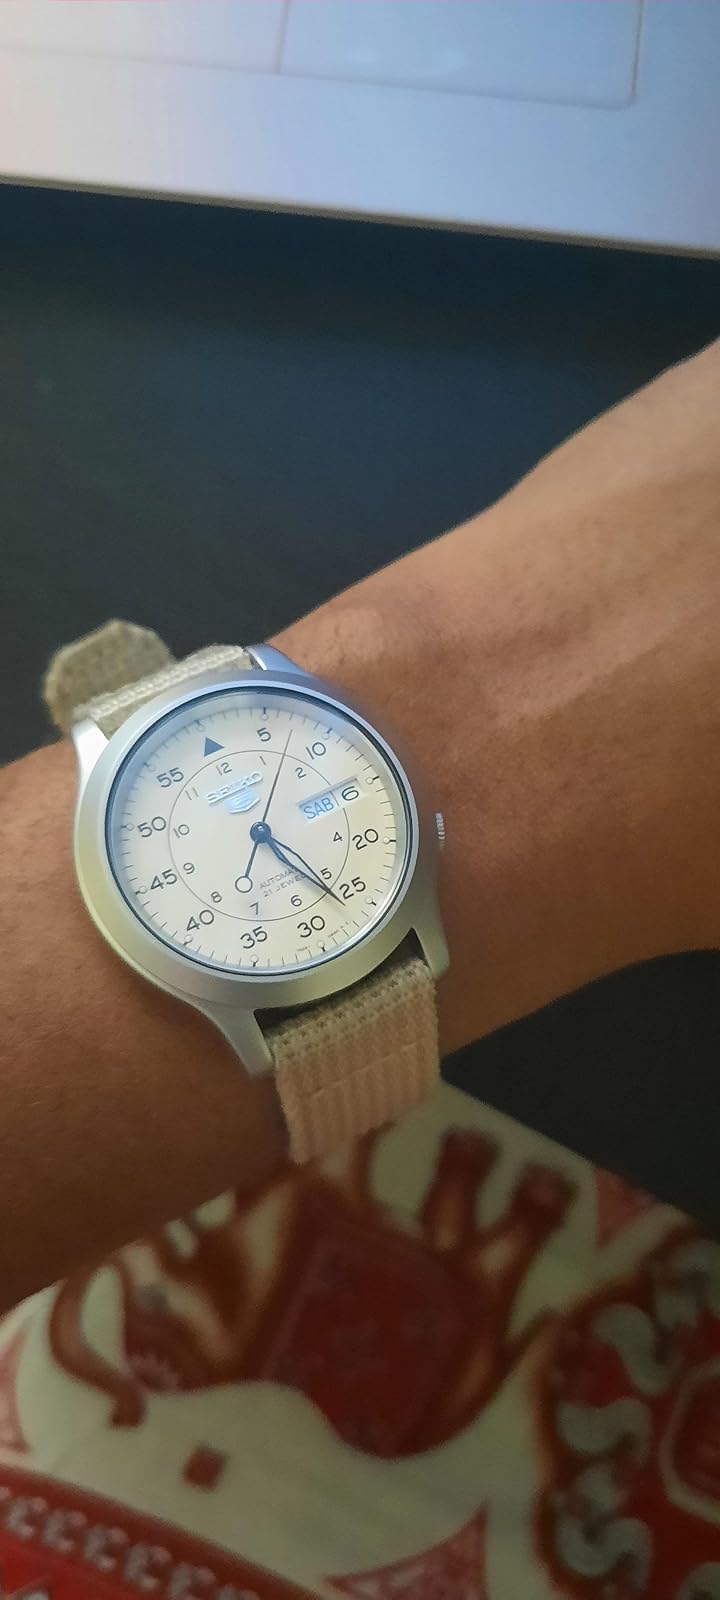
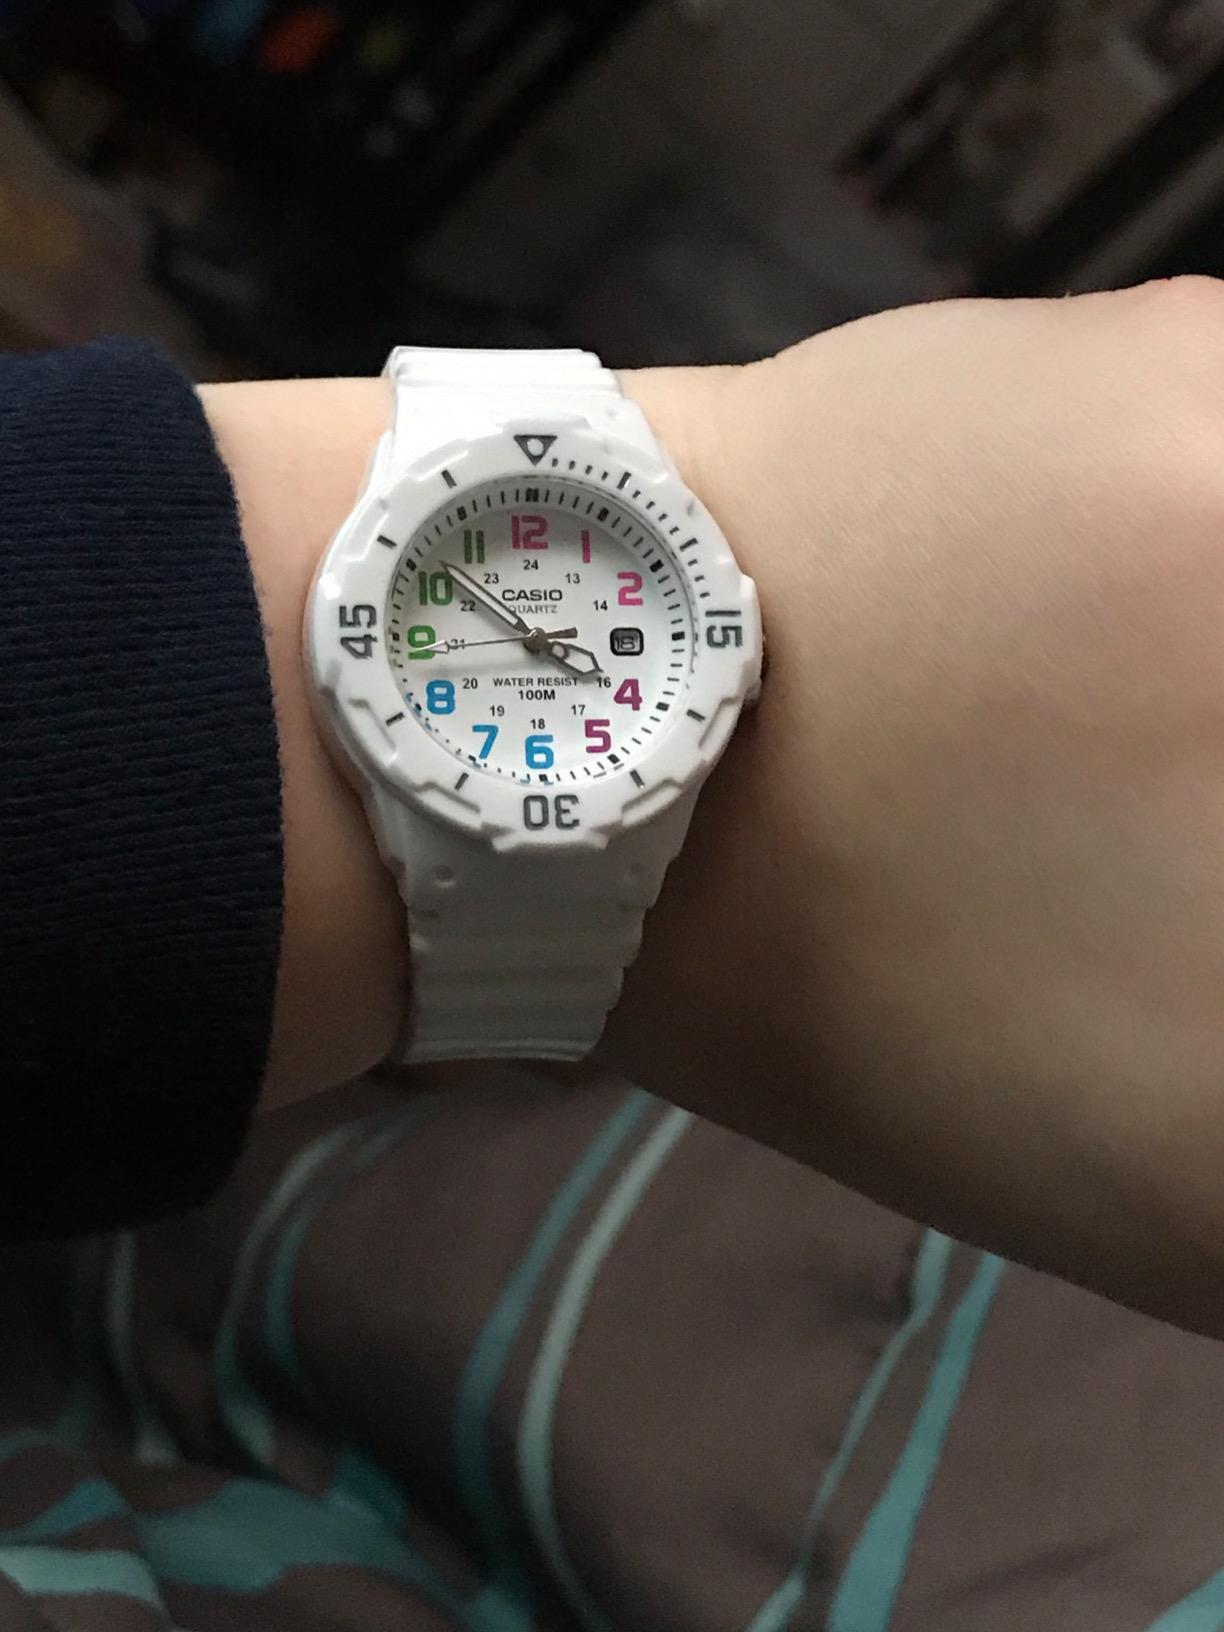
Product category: accessories_watch
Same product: no